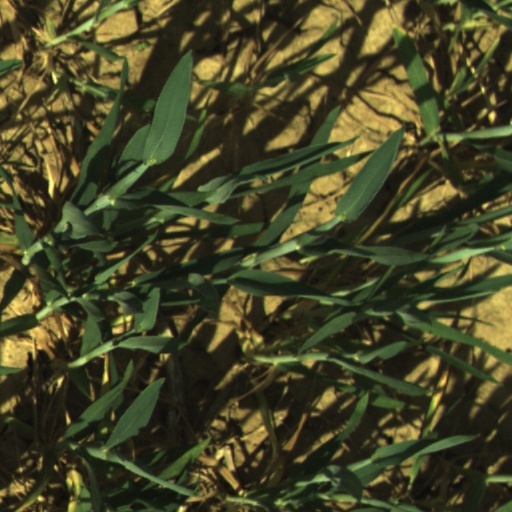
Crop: wheat